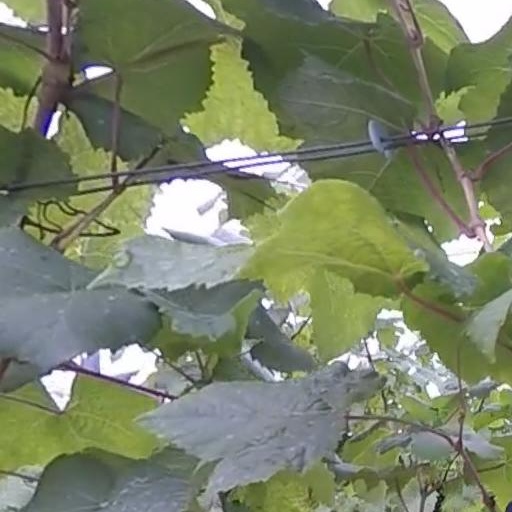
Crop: grape